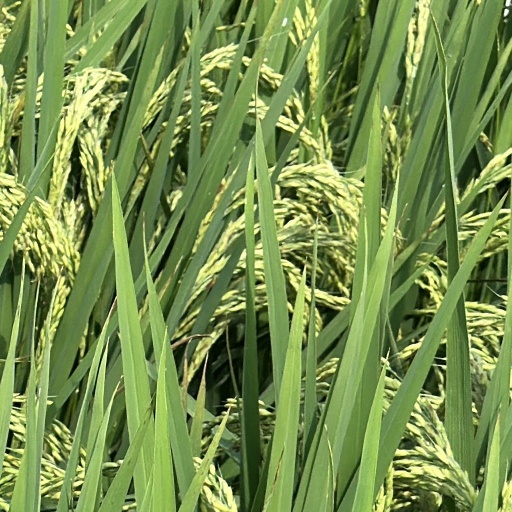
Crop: rice